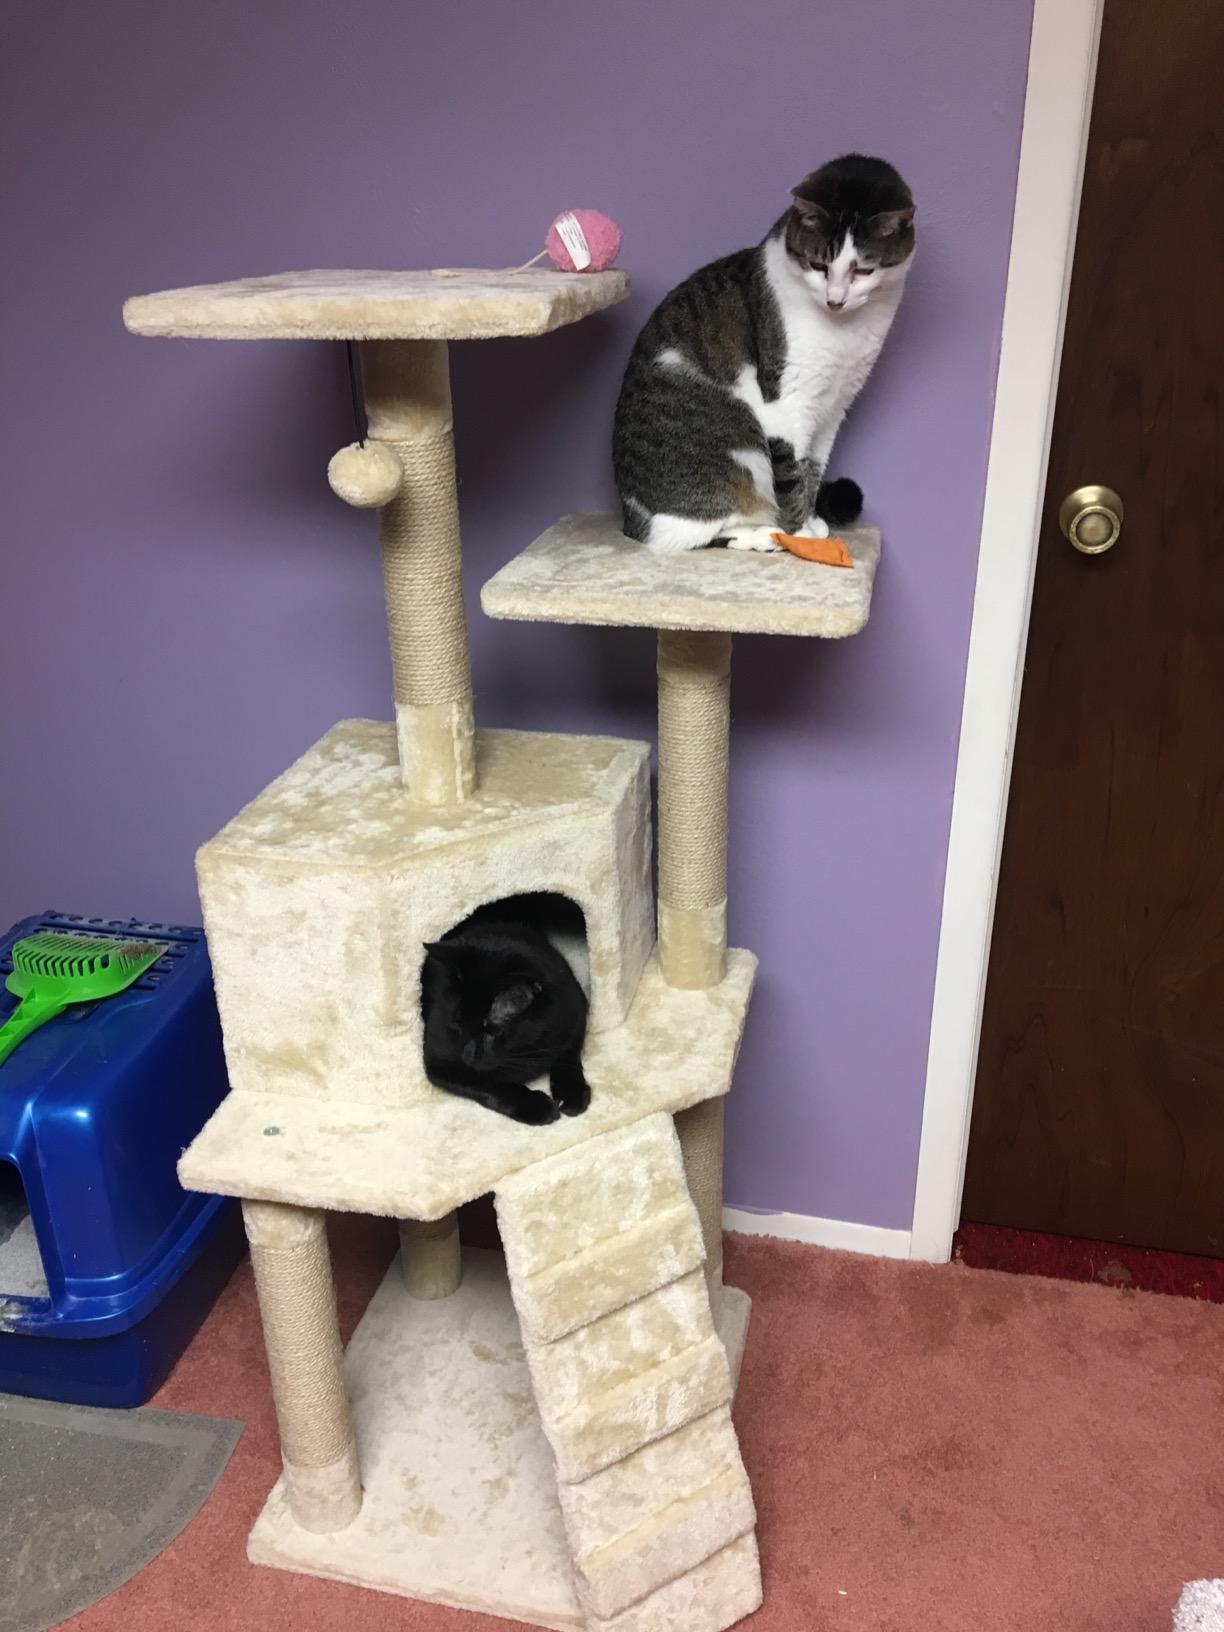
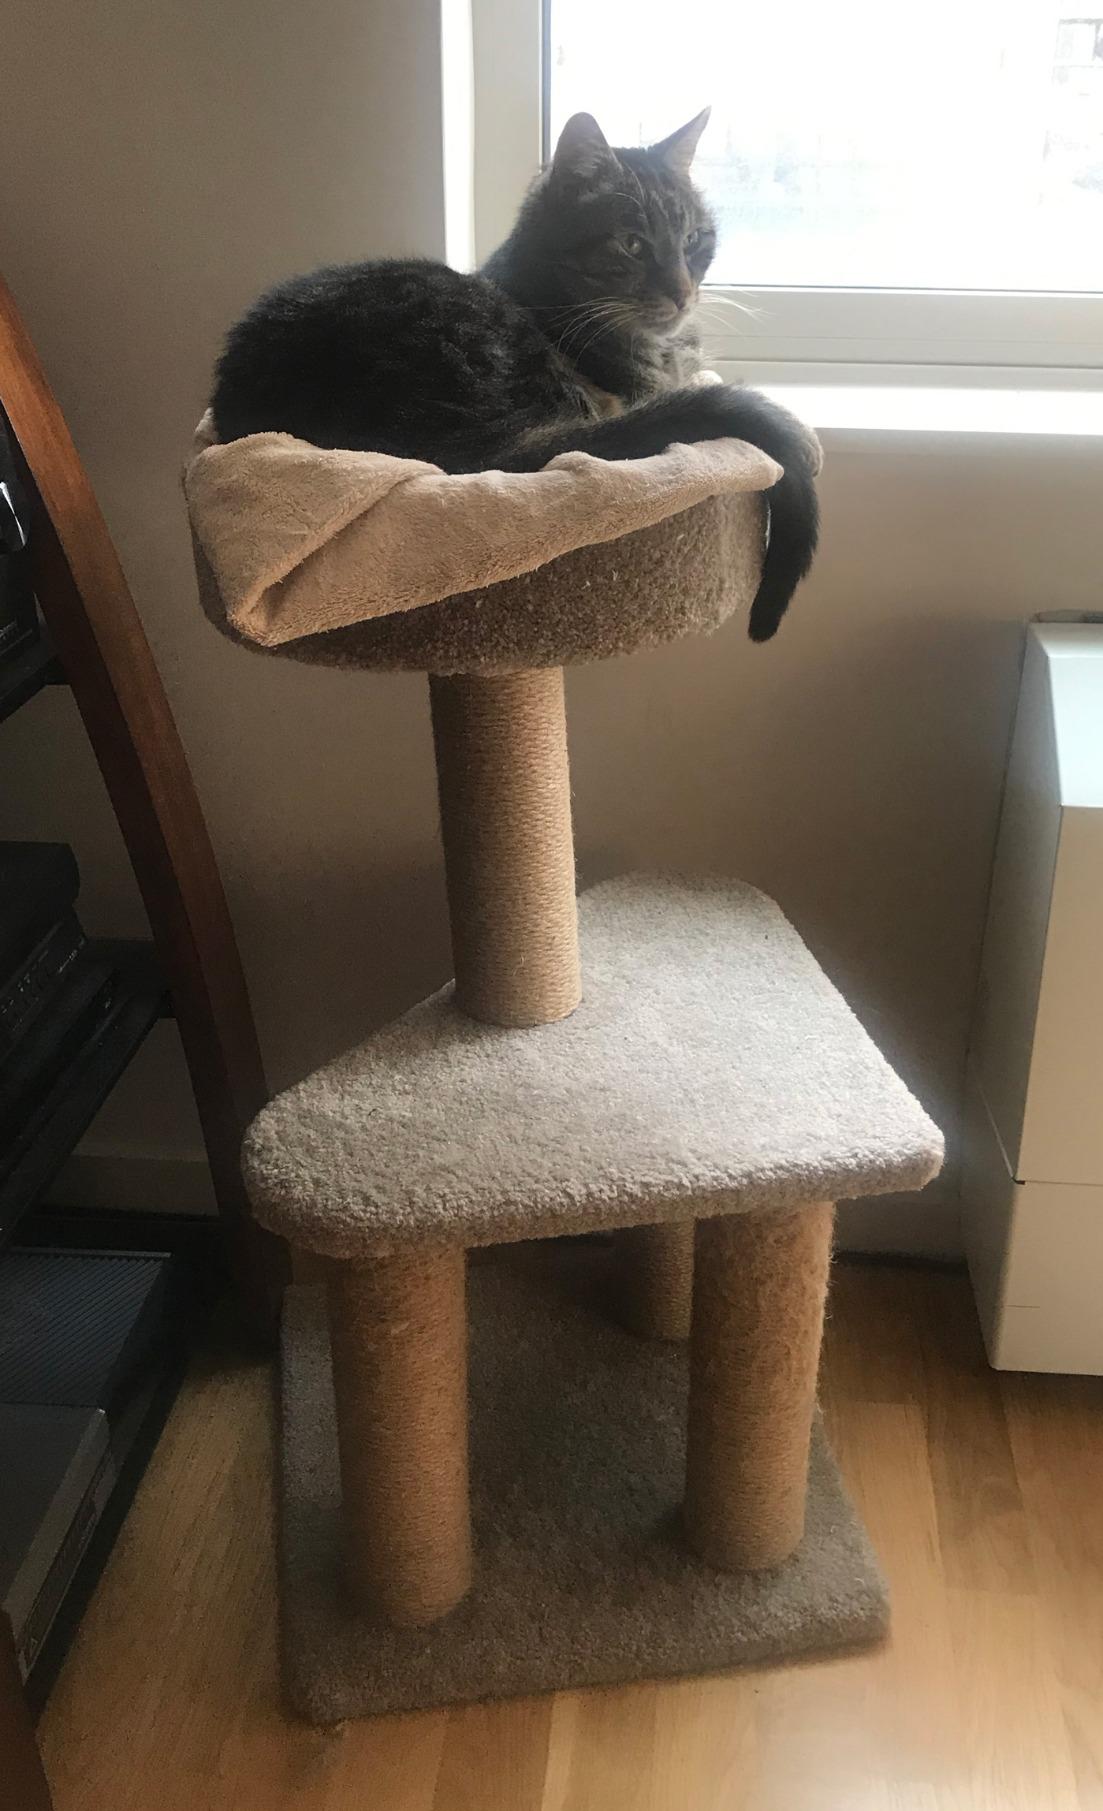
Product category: items_cat tree
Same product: no